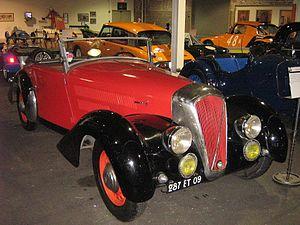
Le Lane Motor Museum, situé à Nashville, Tennessee, expose des automobiles historiques du XXᵉ siècle. Le musée a été créé à partir de la collection de Jeff et Susan Lane.